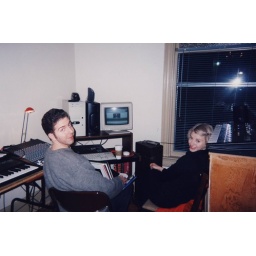
Nick & Bree in the studio @ the brady street house